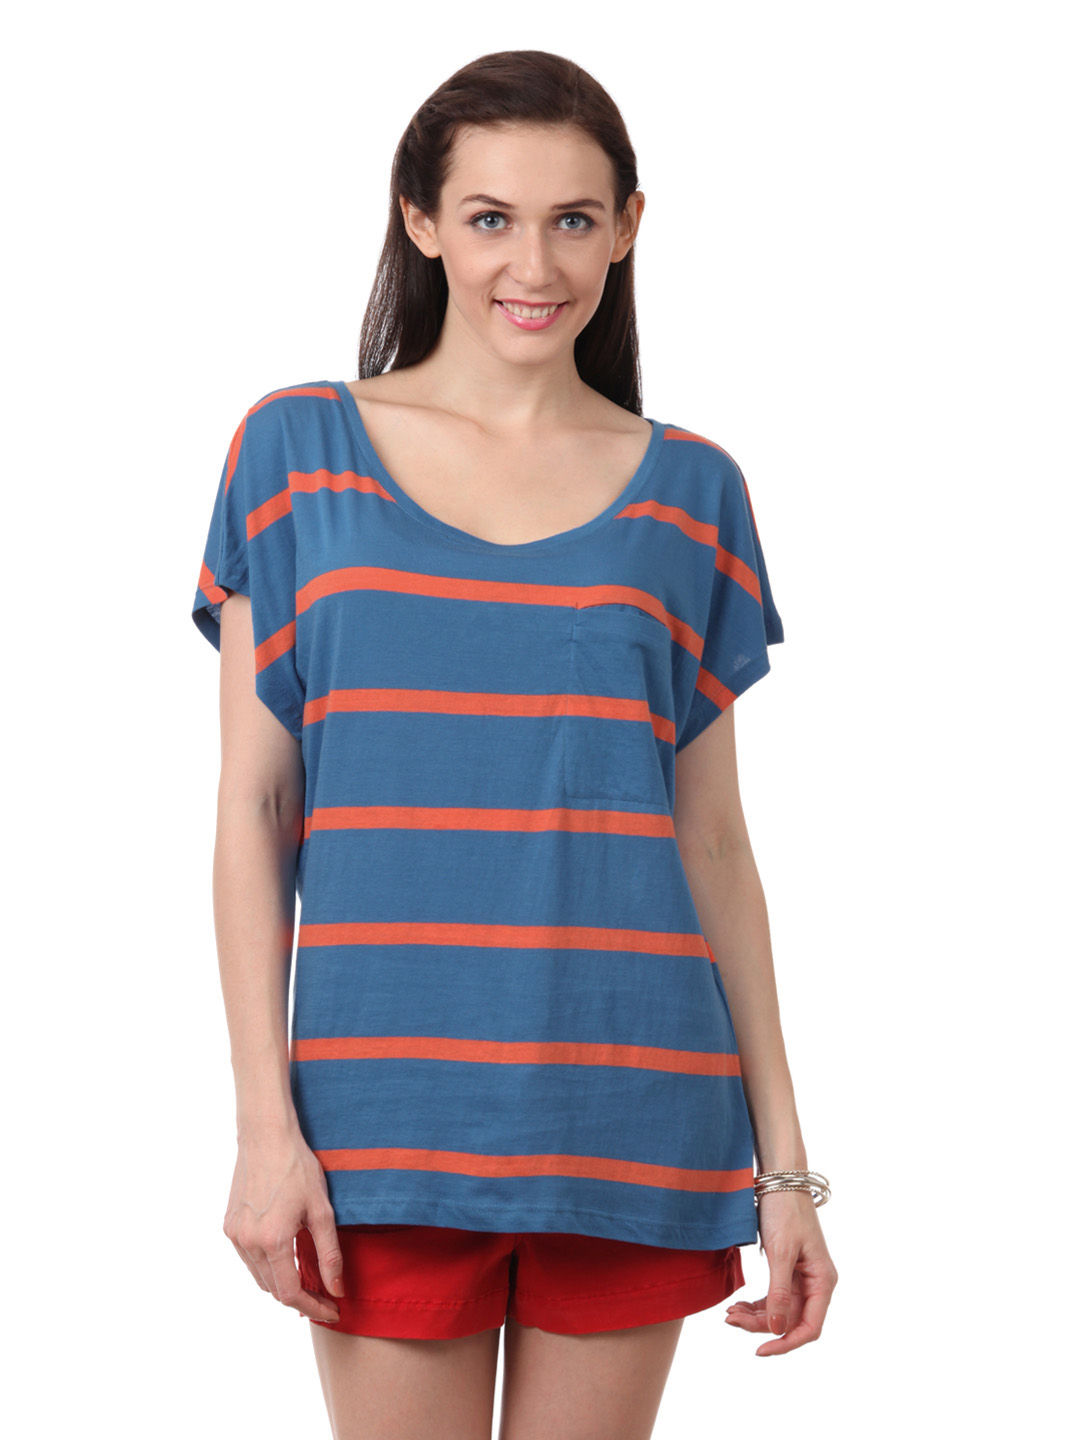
French Connection Women Blue Top
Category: Apparel / Topwear / Tops
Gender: Women
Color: Blue
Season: Summer 2012
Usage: Casual